Kölleda

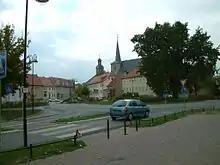
The Rossplatz

On 7 October 1949 Kölleda became part of the newly founded German Democratic Republic. In 1950, the government of Saxony-Anhalt decided to rename the district of Eckartsberga to the district of Kölleda. Battgendorf was incorporated on 1 July 1950. Due to the territorial reform in 1952, Kölleda lost its district town status and has since belonged to the district of Sömmerda (until 1990 Erfurt district, since then Thuringia). In 1957, the municipal swimming pool Streitsee was handed over. Kiebitzhöhe was built as a new district in the east of the town in 1958. A bus station was built at Rossplatz in 1968. In 1978, the municipal association was founded. The "1200-year celebration" took place in 1986. In 1990 Kölleda was a venue for matches in the European Under-16 Football Championship 1990.